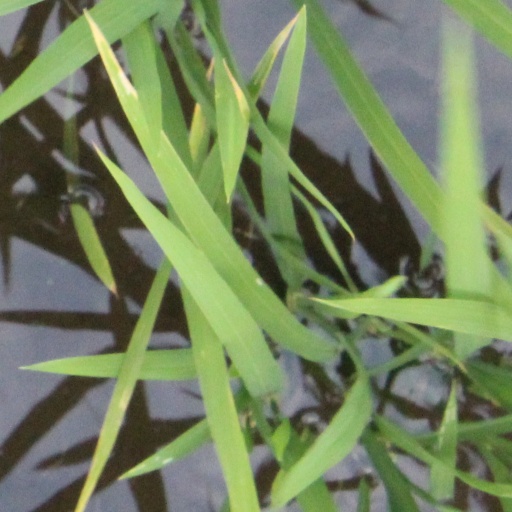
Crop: rice